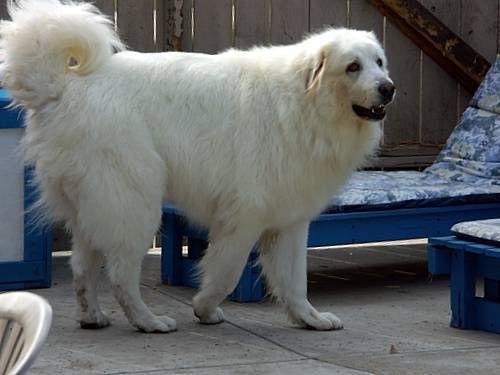
great pyrenees